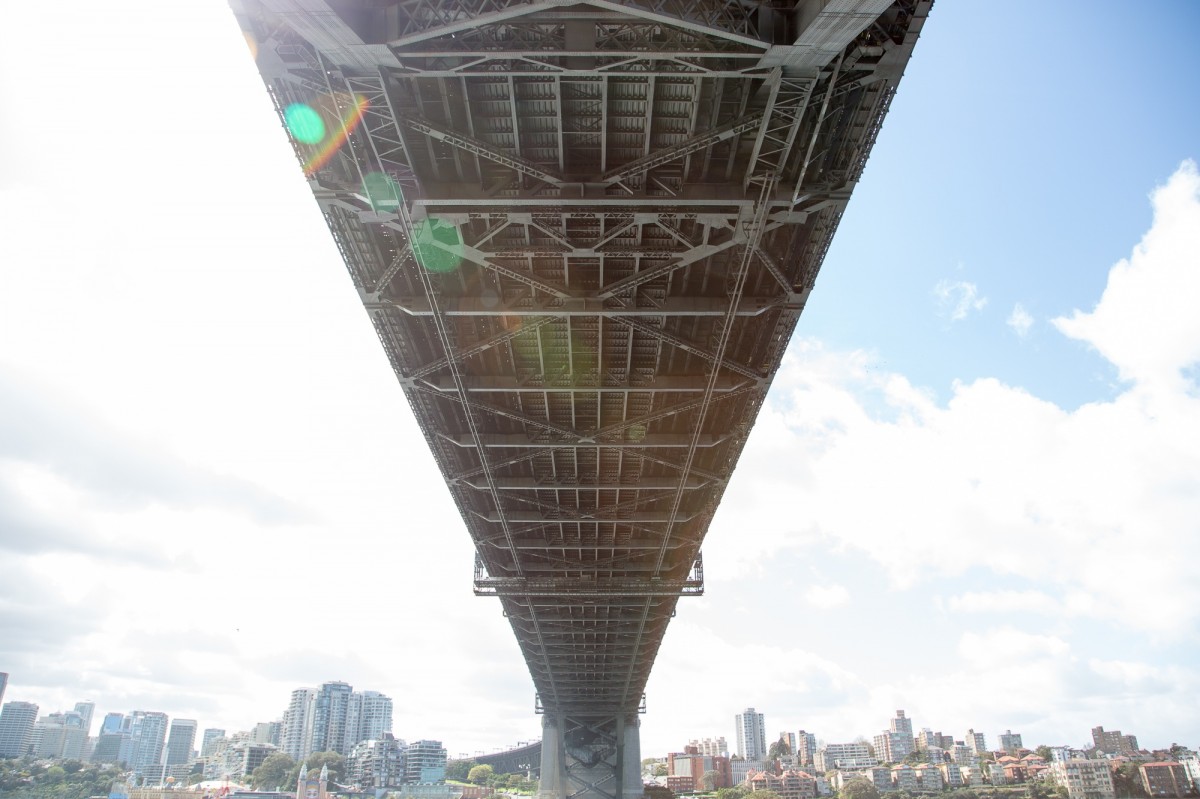
Tags: skyscraper, tower, landmark, stadium